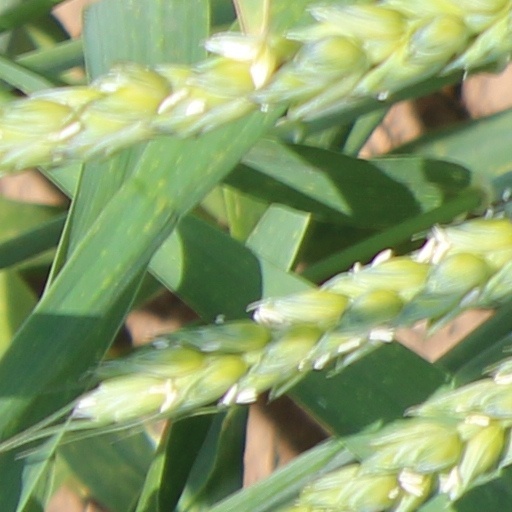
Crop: wheat